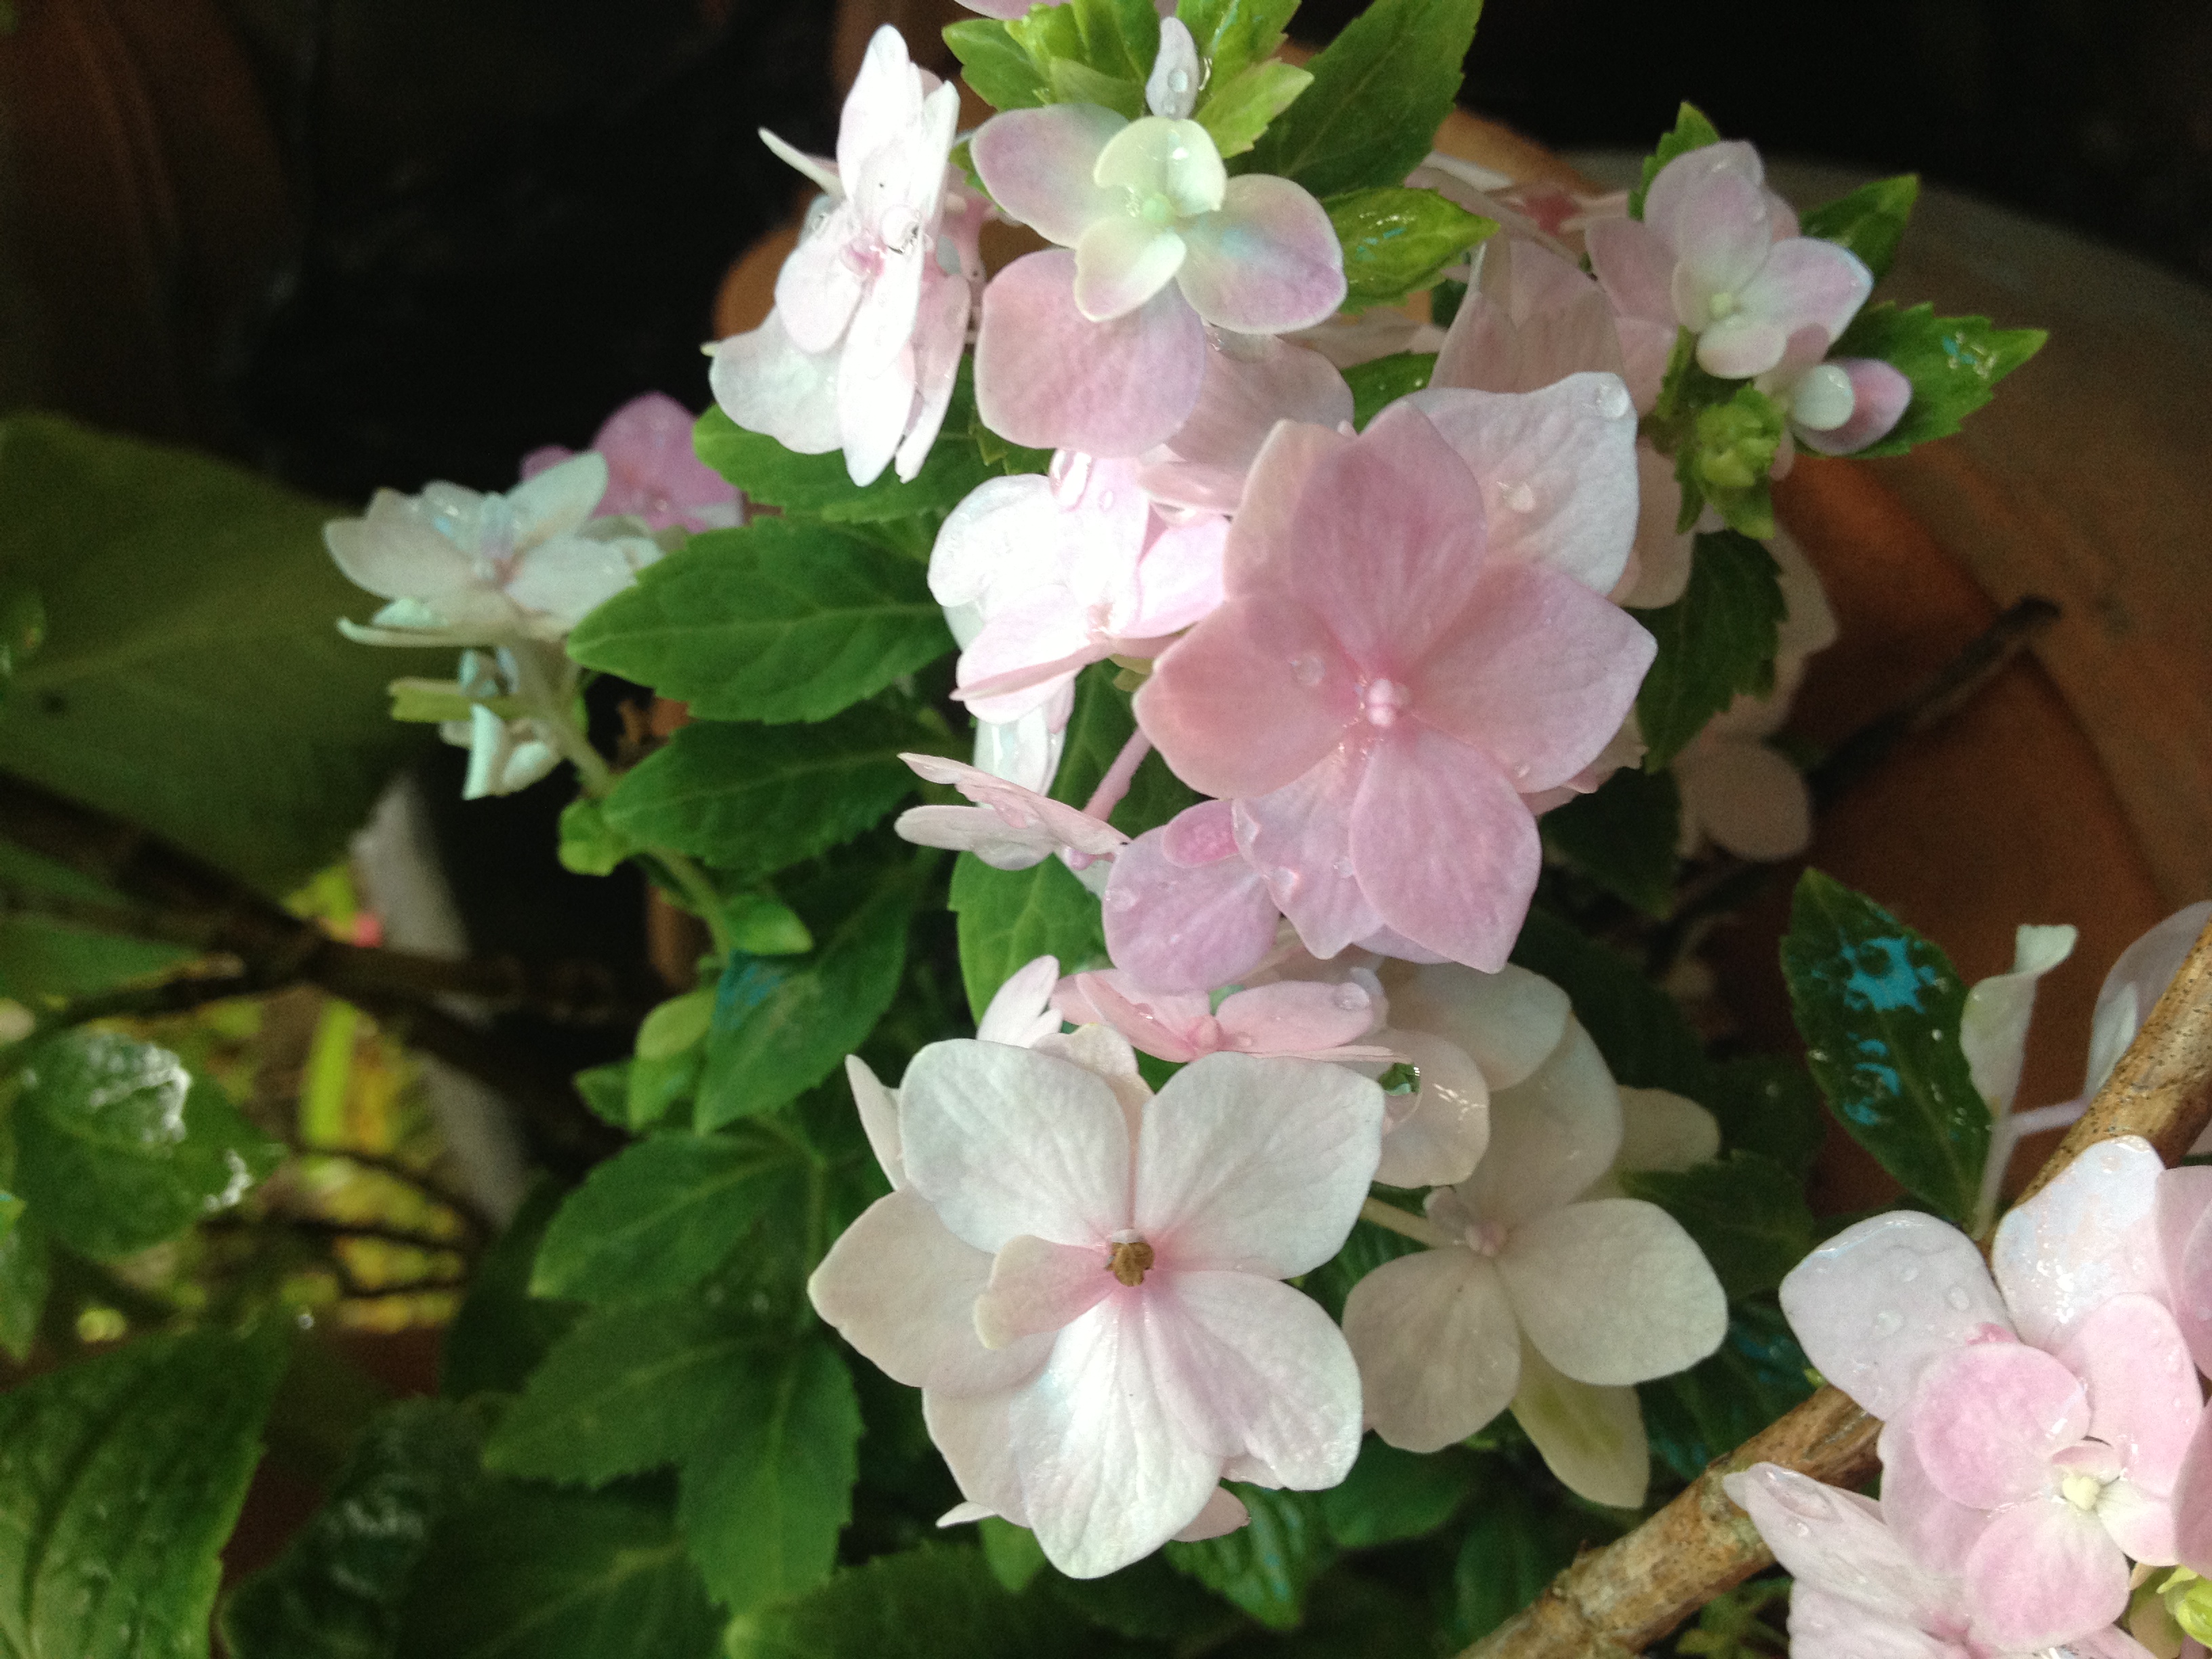
flowers, flower, plant, flowering plant, hydrangea, busy lizzie, petal, hydrangea serrata, annual plant, cornales